John Severin

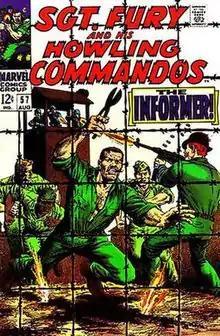
"Sgt. Fury and his Howling Commandos" #57 (Aug. 1968). Cover art by penciler Dick Ayers and inker Severin.

Following the cancellation of EC's comic book line in the wake of the Comics Code in the mid-1950s, Severin began working for Atlas Comics, the 1950s forerunner of Marvel Comics. "Sergeant Barney Barker", drawn by Severin, was Atlas' answer to "Sgt. Bilko". Artist and colorist Stan Goldberg, a company colleague, recalled in 2005,